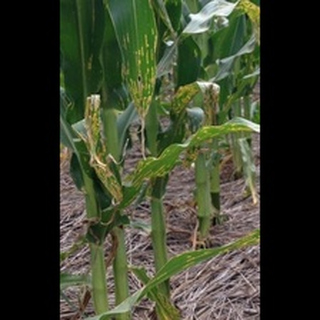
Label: corn_northern_leaf_blight